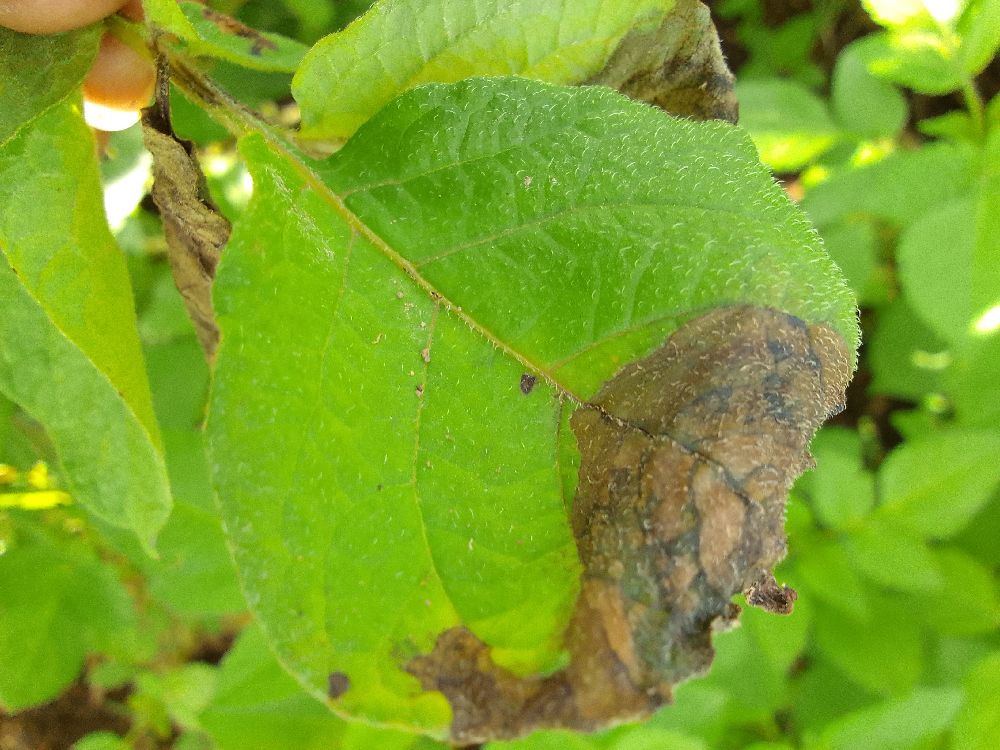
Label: Late blight